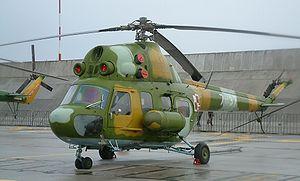
Mil est un des deux principaux constructeurs russes d'hélicoptères. Son origine remonte à 1947 lorsque l'ingénieur aérospatial Mikhaïl Léontévitch Mil crée à Moscou un bureau d'études spécialisé dans la construction d'hélicoptères. Mil fait partie depuis 2007 de la holding Hélicoptères de Russie qui regroupe l'ensemble des entreprises russes intervenant dans la production d'hélicoptères.
La Marine mexicaine est la branche navale des forces armées du Mexique.
Le Mil Mi-2, code OTAN : « Hoplite », est un petit hélicoptère de transport léger de conception soviétique, fabriqué par la société Mil au début des années 1960. Premier hélicoptère soviétique à être propulsé par des turbomoteurs, il peut accomplir des missions d'appui aérien rapproché quand il est armé de roquettes de 57 mm et d'un canon de 23 mm.